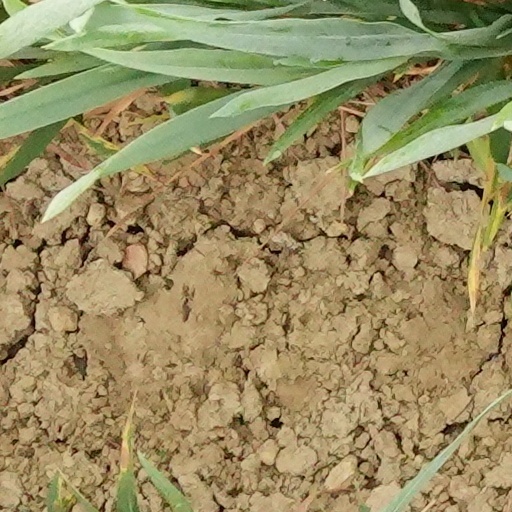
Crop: wheat